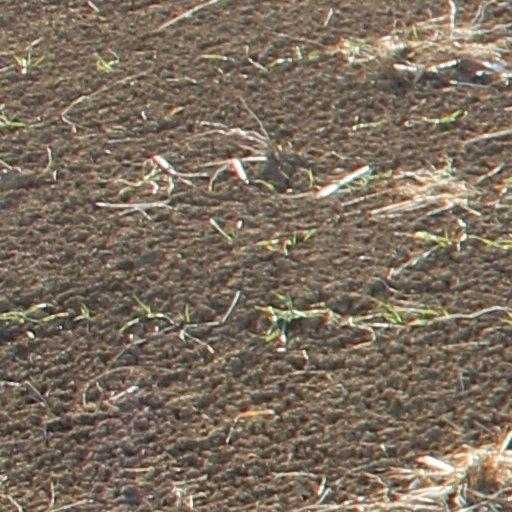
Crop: wheat